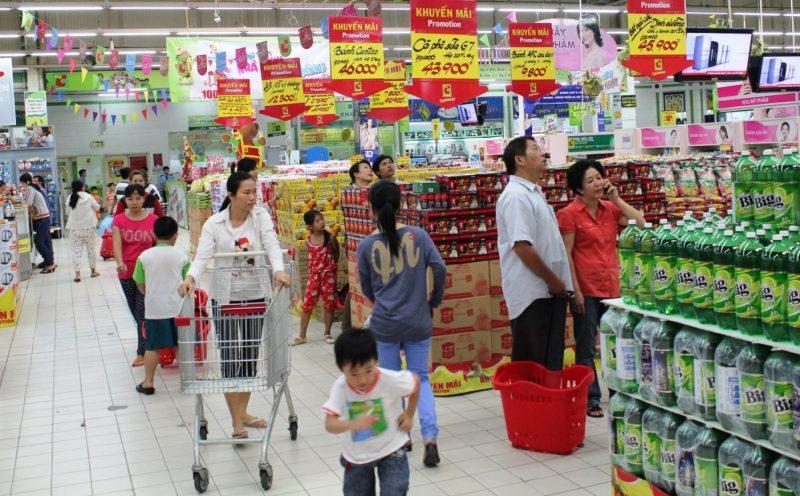
có nhiều người đang tham gia mua sắm trong siêu thị